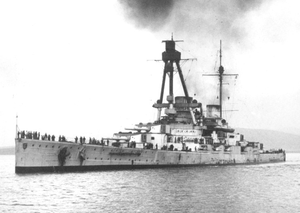
Le cuirassé est un type de navire de guerre apparu à partir du milieu du XIXᵉ siècle, dont le blindage constituait la première caractéristique, et dont l'artillerie principale était composée de pièces d'artillerie les plus puissantes du moment. Au début du XXᵉ siècle, apparut une variante des cuirassés, le croiseur de bataille, avec une artillerie et un déplacement à peine inférieurs à ceux des cuirassés, mais avec un blindage plus léger, et une plus grande vitesse. Les cuirassés les plus modernes de la Seconde Guerre mondiale ont été une synthèse de ces deux types, avant d'être supplantés par les porte-avions d'attaque.
La classe Derfflinger fut la dernière classe de croiseurs de bataille, mise en service par la Marine Impériale allemande au début du XXᵉ siècle. Leur artillerie principale au calibre de 305 mm fut disposée en quatre tourelles doubles réparties deux à deux à l'avant et à l'arrière pour la première fois en Europe. Ils avaient une vitesse un peu inférieure, mais leurs machines moins lourdes et une artillerie un peu moins puissante que celles des croiseurs de bataille britanniques de l'époque leur permettaient d'avoir un blindage équivalent à celui de cuirassés. Mais à la bataille du Jutland, ils ont énormément souffert contre les cuirassés portant des canons de 381 mm, et le SMS Lützow que son équipage dut abandonner fut le seul croiseur de bataille de la Marine Impériale allemande, perdu au combat. Les autres bâtiments de la classe furent sabordés à Scapa Flow en 1919.
Le SMS Derfflinger fut la première unité de la dernière classe de croiseurs de bataille, mise en service par la Marine impériale allemande, au tout début de la Première Guerre Mondiale. Il porte le nom de Georg von Derfflinger, chef de guerre allemand du XVIIᵉ siècle au service de la Saxe, de la Suède, puis à partir de 1654, de Frédéric-Guillaume Ier de Brandebourg, le Grand Électeur.